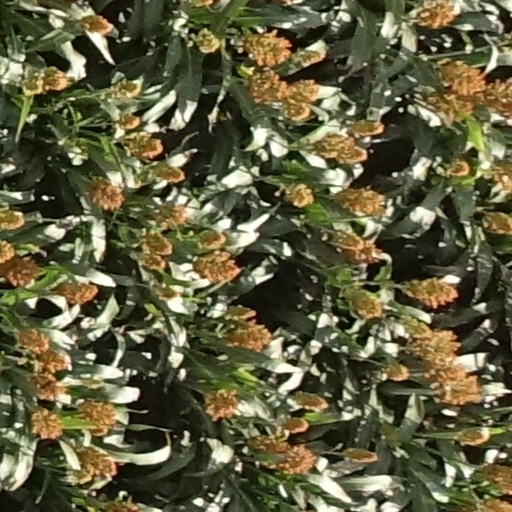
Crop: sorghum